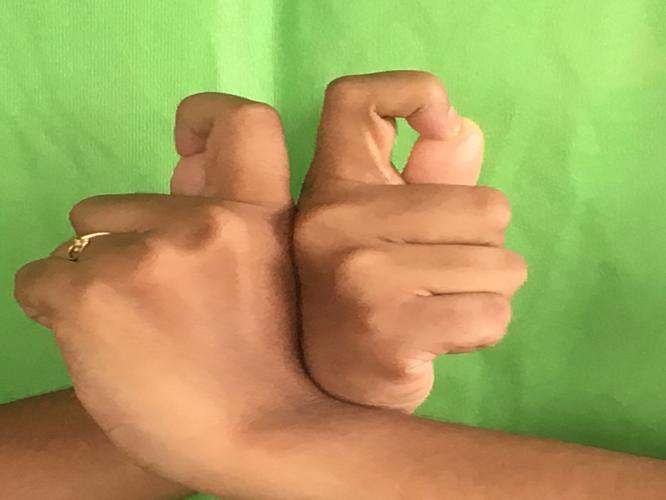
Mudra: Berunda
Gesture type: double_hand